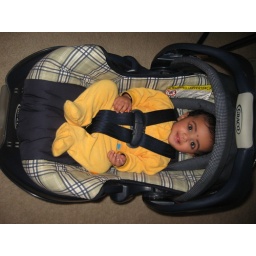
she is soooo sweet in this yellow dress